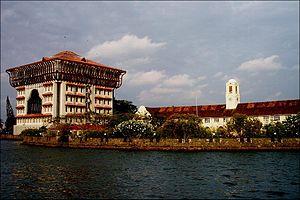
Cochin [ko.ʃɛ̃] ou Kochi [ko.ʧi], est la ville la plus peuplée de l'État du Kerala en Inde avec 601 574 habitants en 2011 et plus de 2 millions d'habitants pour son agglomération au total. Elle est située sur la côte de Malabar, à 200 km au nord de la capitale de l'État, Thiruvananthapuram, et abrite également le plus important des ports indiens.